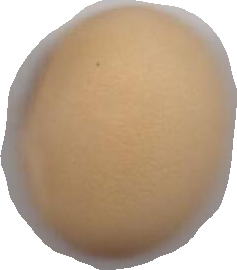
Variety: Anjasmoro